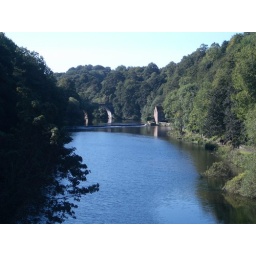
bridge over river Weir